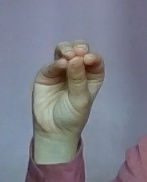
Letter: ha